Johnston's Pier

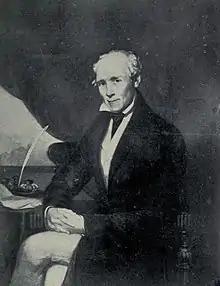
Alexander Johnston

After the establishment of Singapore as a Strait Settlements port, many buildings along its southern shoreline were directly facing the sea. As business and commerce constantly developed along the waterfront, many merchants set up their businesses at Commercial Square with their godowns backed into the waterfront where they had their own jetties.